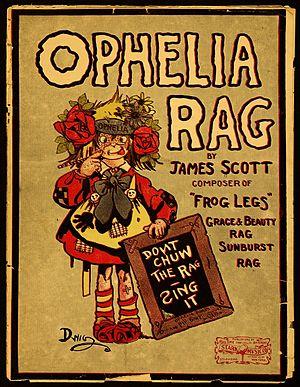
Ophelia Rag, 1910
James Scott, fut un compositeur afro-américain de ragtime. Il représente une figure importante du ragtime classique, au même titre que Scott Joplin et Joseph Lamb. Il composa 39 morceaux, dont une grande partie de "rags". Sa pièce la plus célèbre est le "Frog Legs Rag" de 1906. Scott travailla aussi pendant de nombreuses années pour le cinéma muet, jouant dans les théâtres en même temps que les films étaient projetés dans la salle.